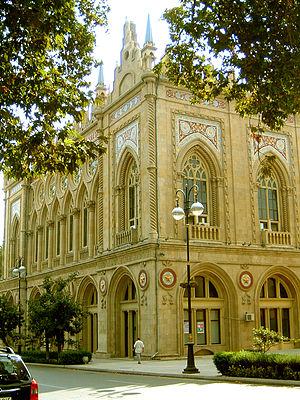
L'Académie nationale des sciences de la république d'Azerbaïdjan est la principale institution chargée de la recherche et de la coordination des activités en sciences et sciences sociales de l'Azerbaïdjan. Son siège est situé à Bakou mais elle compte également des bureaux à Gandja, Shaki et Lankaran. Le Præsidium se trouve actuellement dans le bâtiment historique Ismailiyya dans la rue Istiglaliyyat, au centre-ville de Bakou. Elle est principalement financée par des fonds publics.